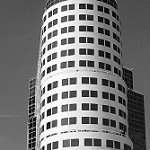
Label: B & W